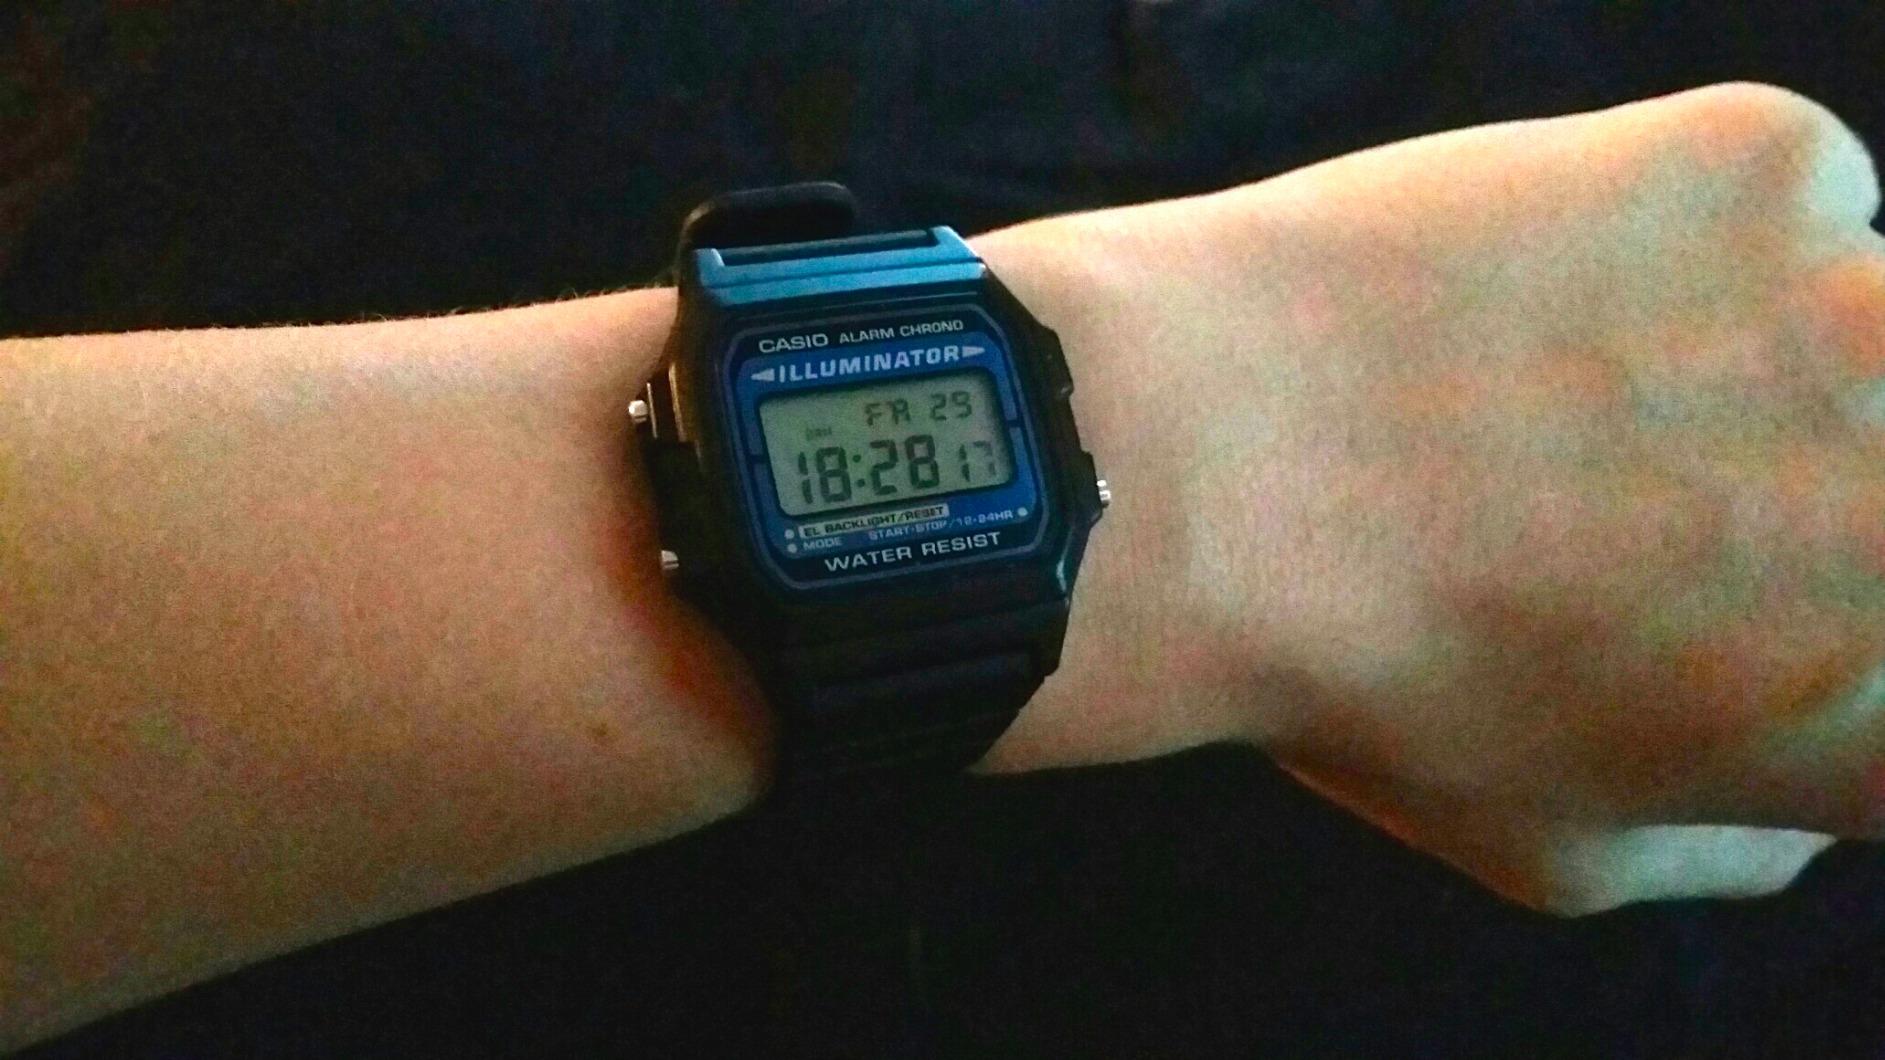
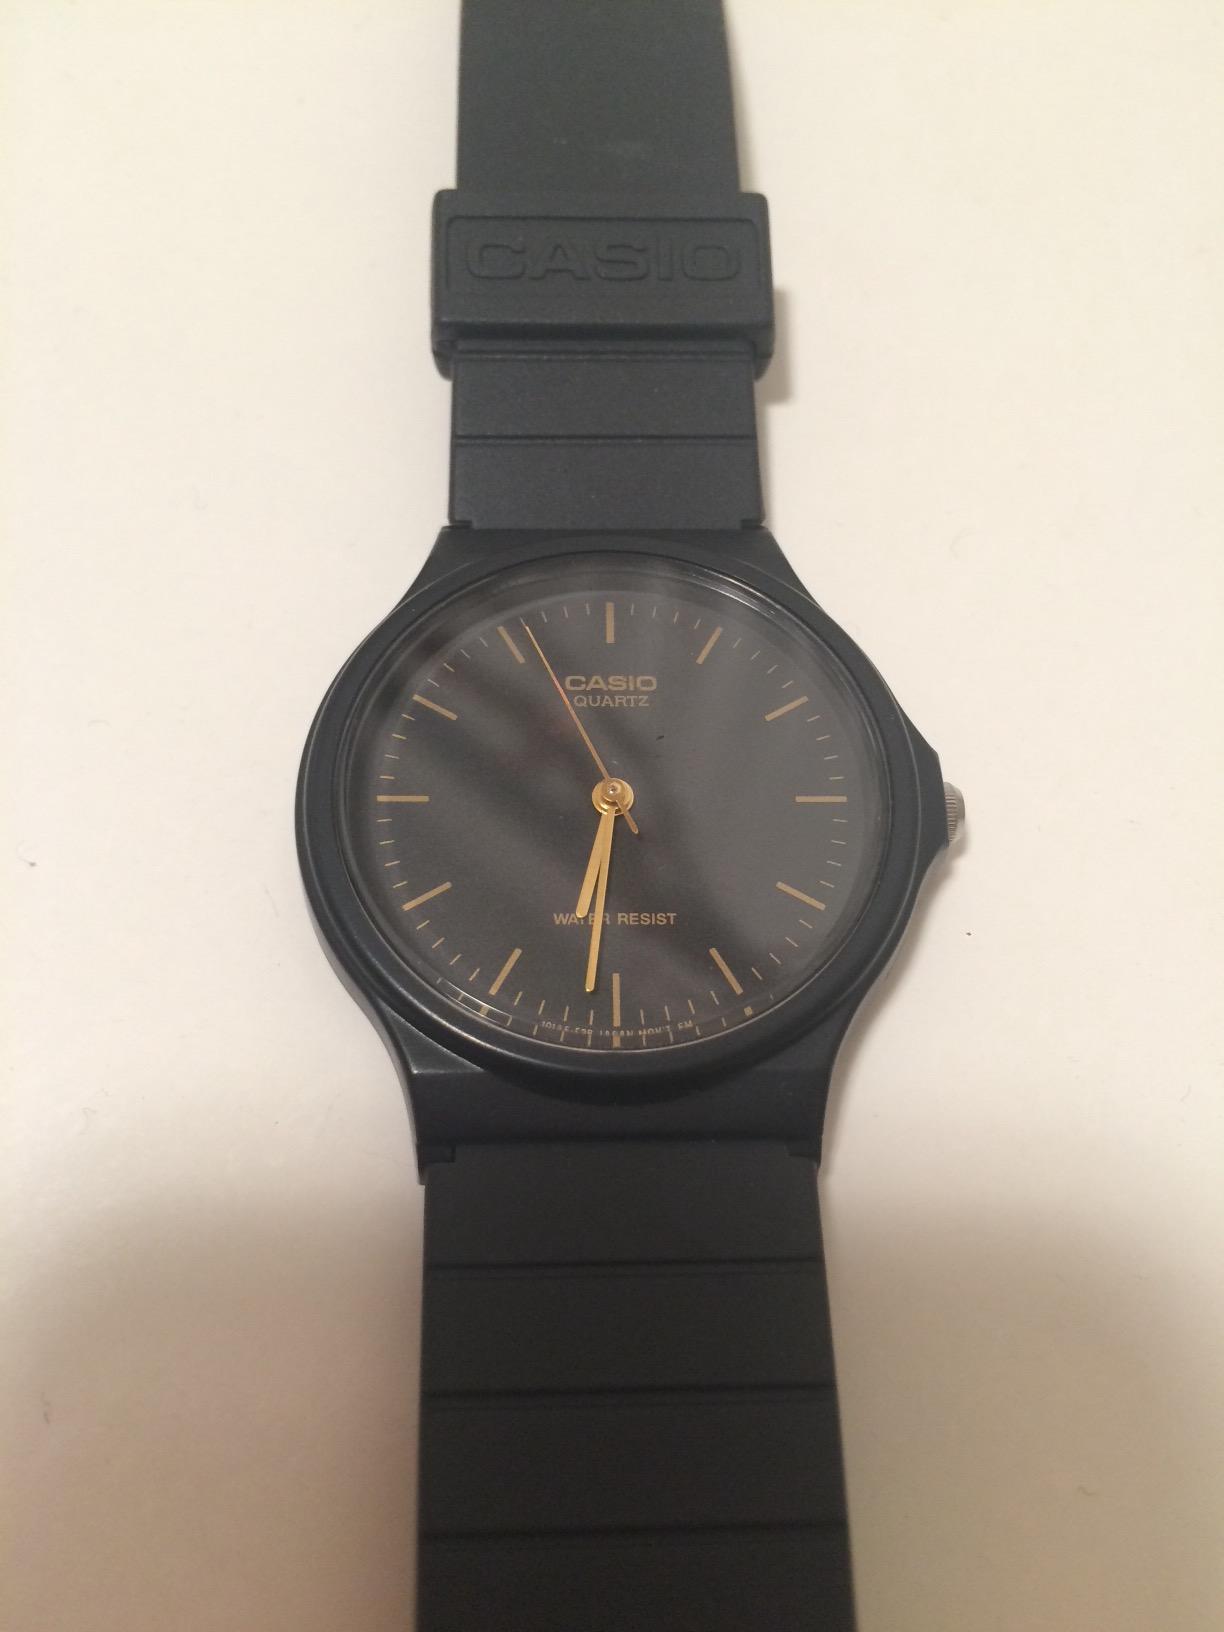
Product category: accessories_watch
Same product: no